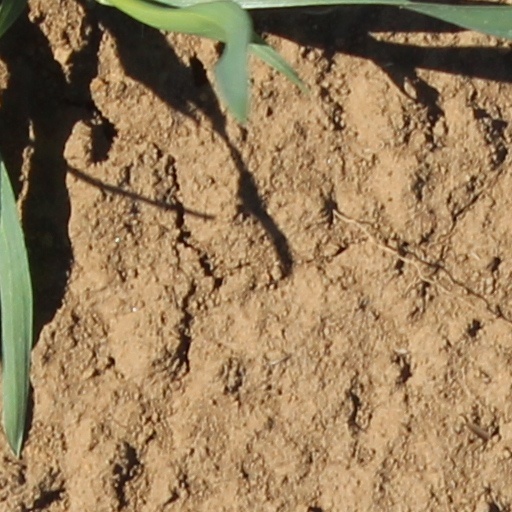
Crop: wheat